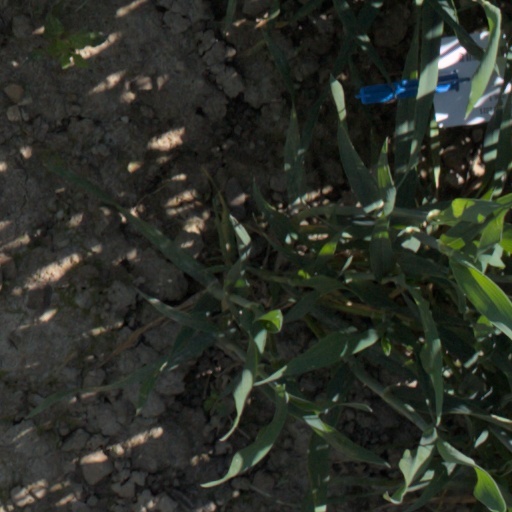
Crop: wheat